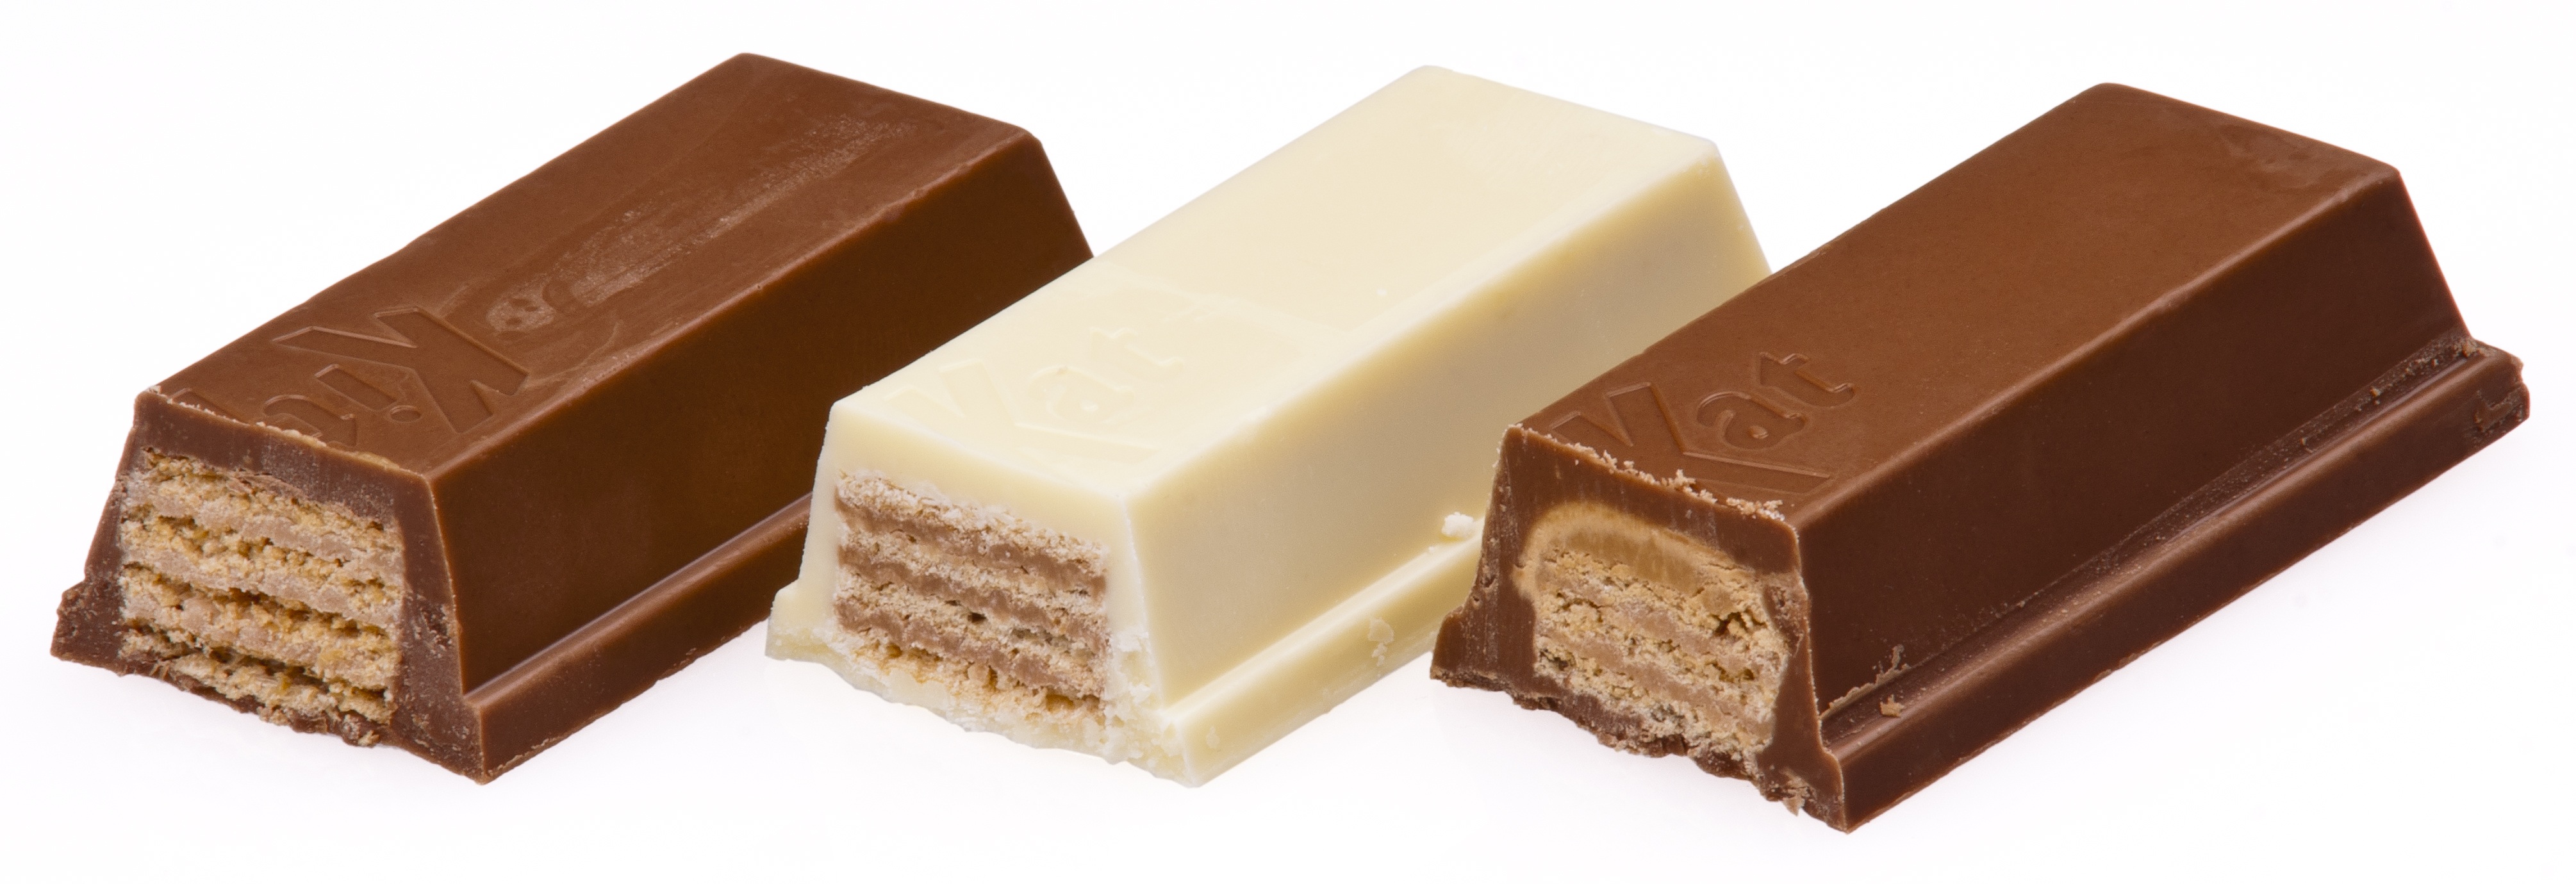
white, sweet, food, chocolate, dessert, caramel, fudge, uk, bars, candy, vanilla, treat, chunky, nestle, confectionery, flavor, praline, bonbon, kit kat, chocolate truffle